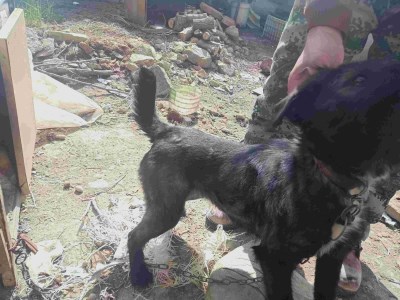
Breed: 3336-n000121-chinese_rural_dog